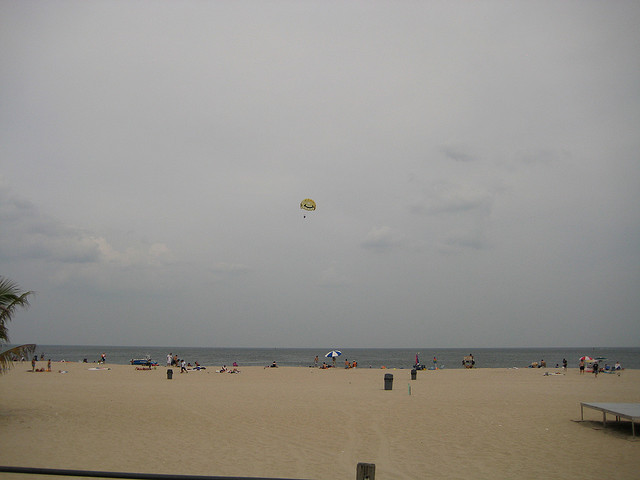
People hang out along a stretch of beach while a parasailing person is towed by a boat.